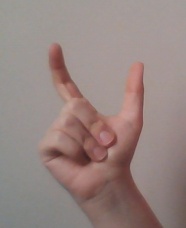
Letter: nun